The Banshees of Inisherin

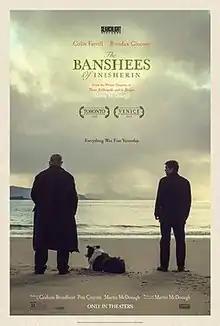
Theatrical release poster

The Banshees of Inisherin is a 2022 black tragicomedy film directed, written, and co-produced by Martin McDonagh. Set on a remote fictional island off the west coast of Ireland in 1923, the film stars Colin Farrell and Brendan Gleeson as two lifelong friends who find themselves at an impasse when one abruptly ends their relationship, with severe consequences for both of them. Kerry Condon and Barry Keoghan co-star. It reunites Farrell and Gleeson after McDonagh's directorial debut "In Bruges" (2008).